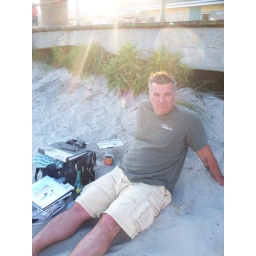
he's got a lot of stuff he luggs arround in that black bag of his.